Jack Move

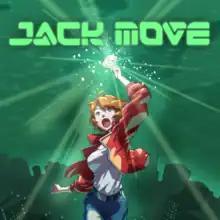

Jack Move is a role-playing video game developed by So Romantic and published by HypeTrain Digital in 2022 for macOS, Windows, Nintendo Switch, PlayStation 4, and Xbox One.